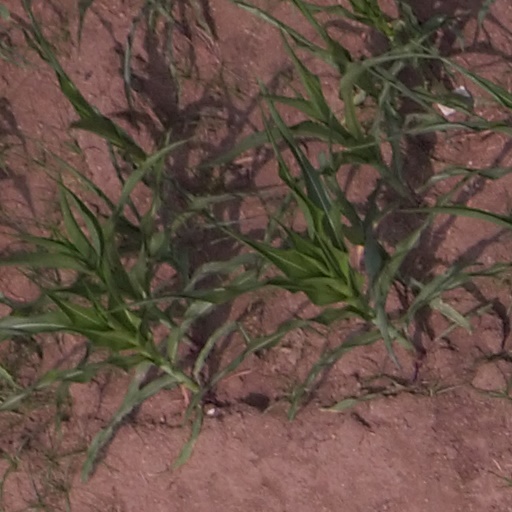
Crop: maize; corn